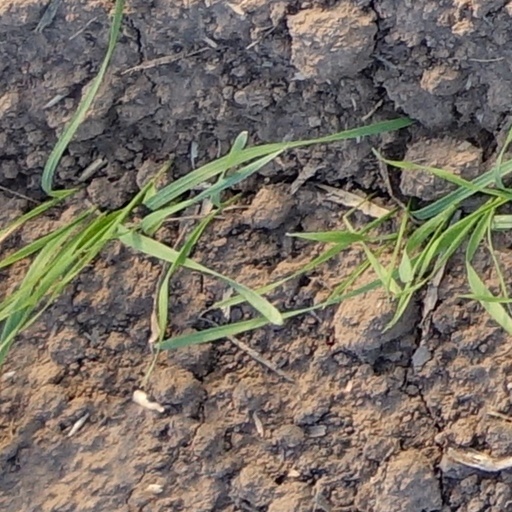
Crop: wheat